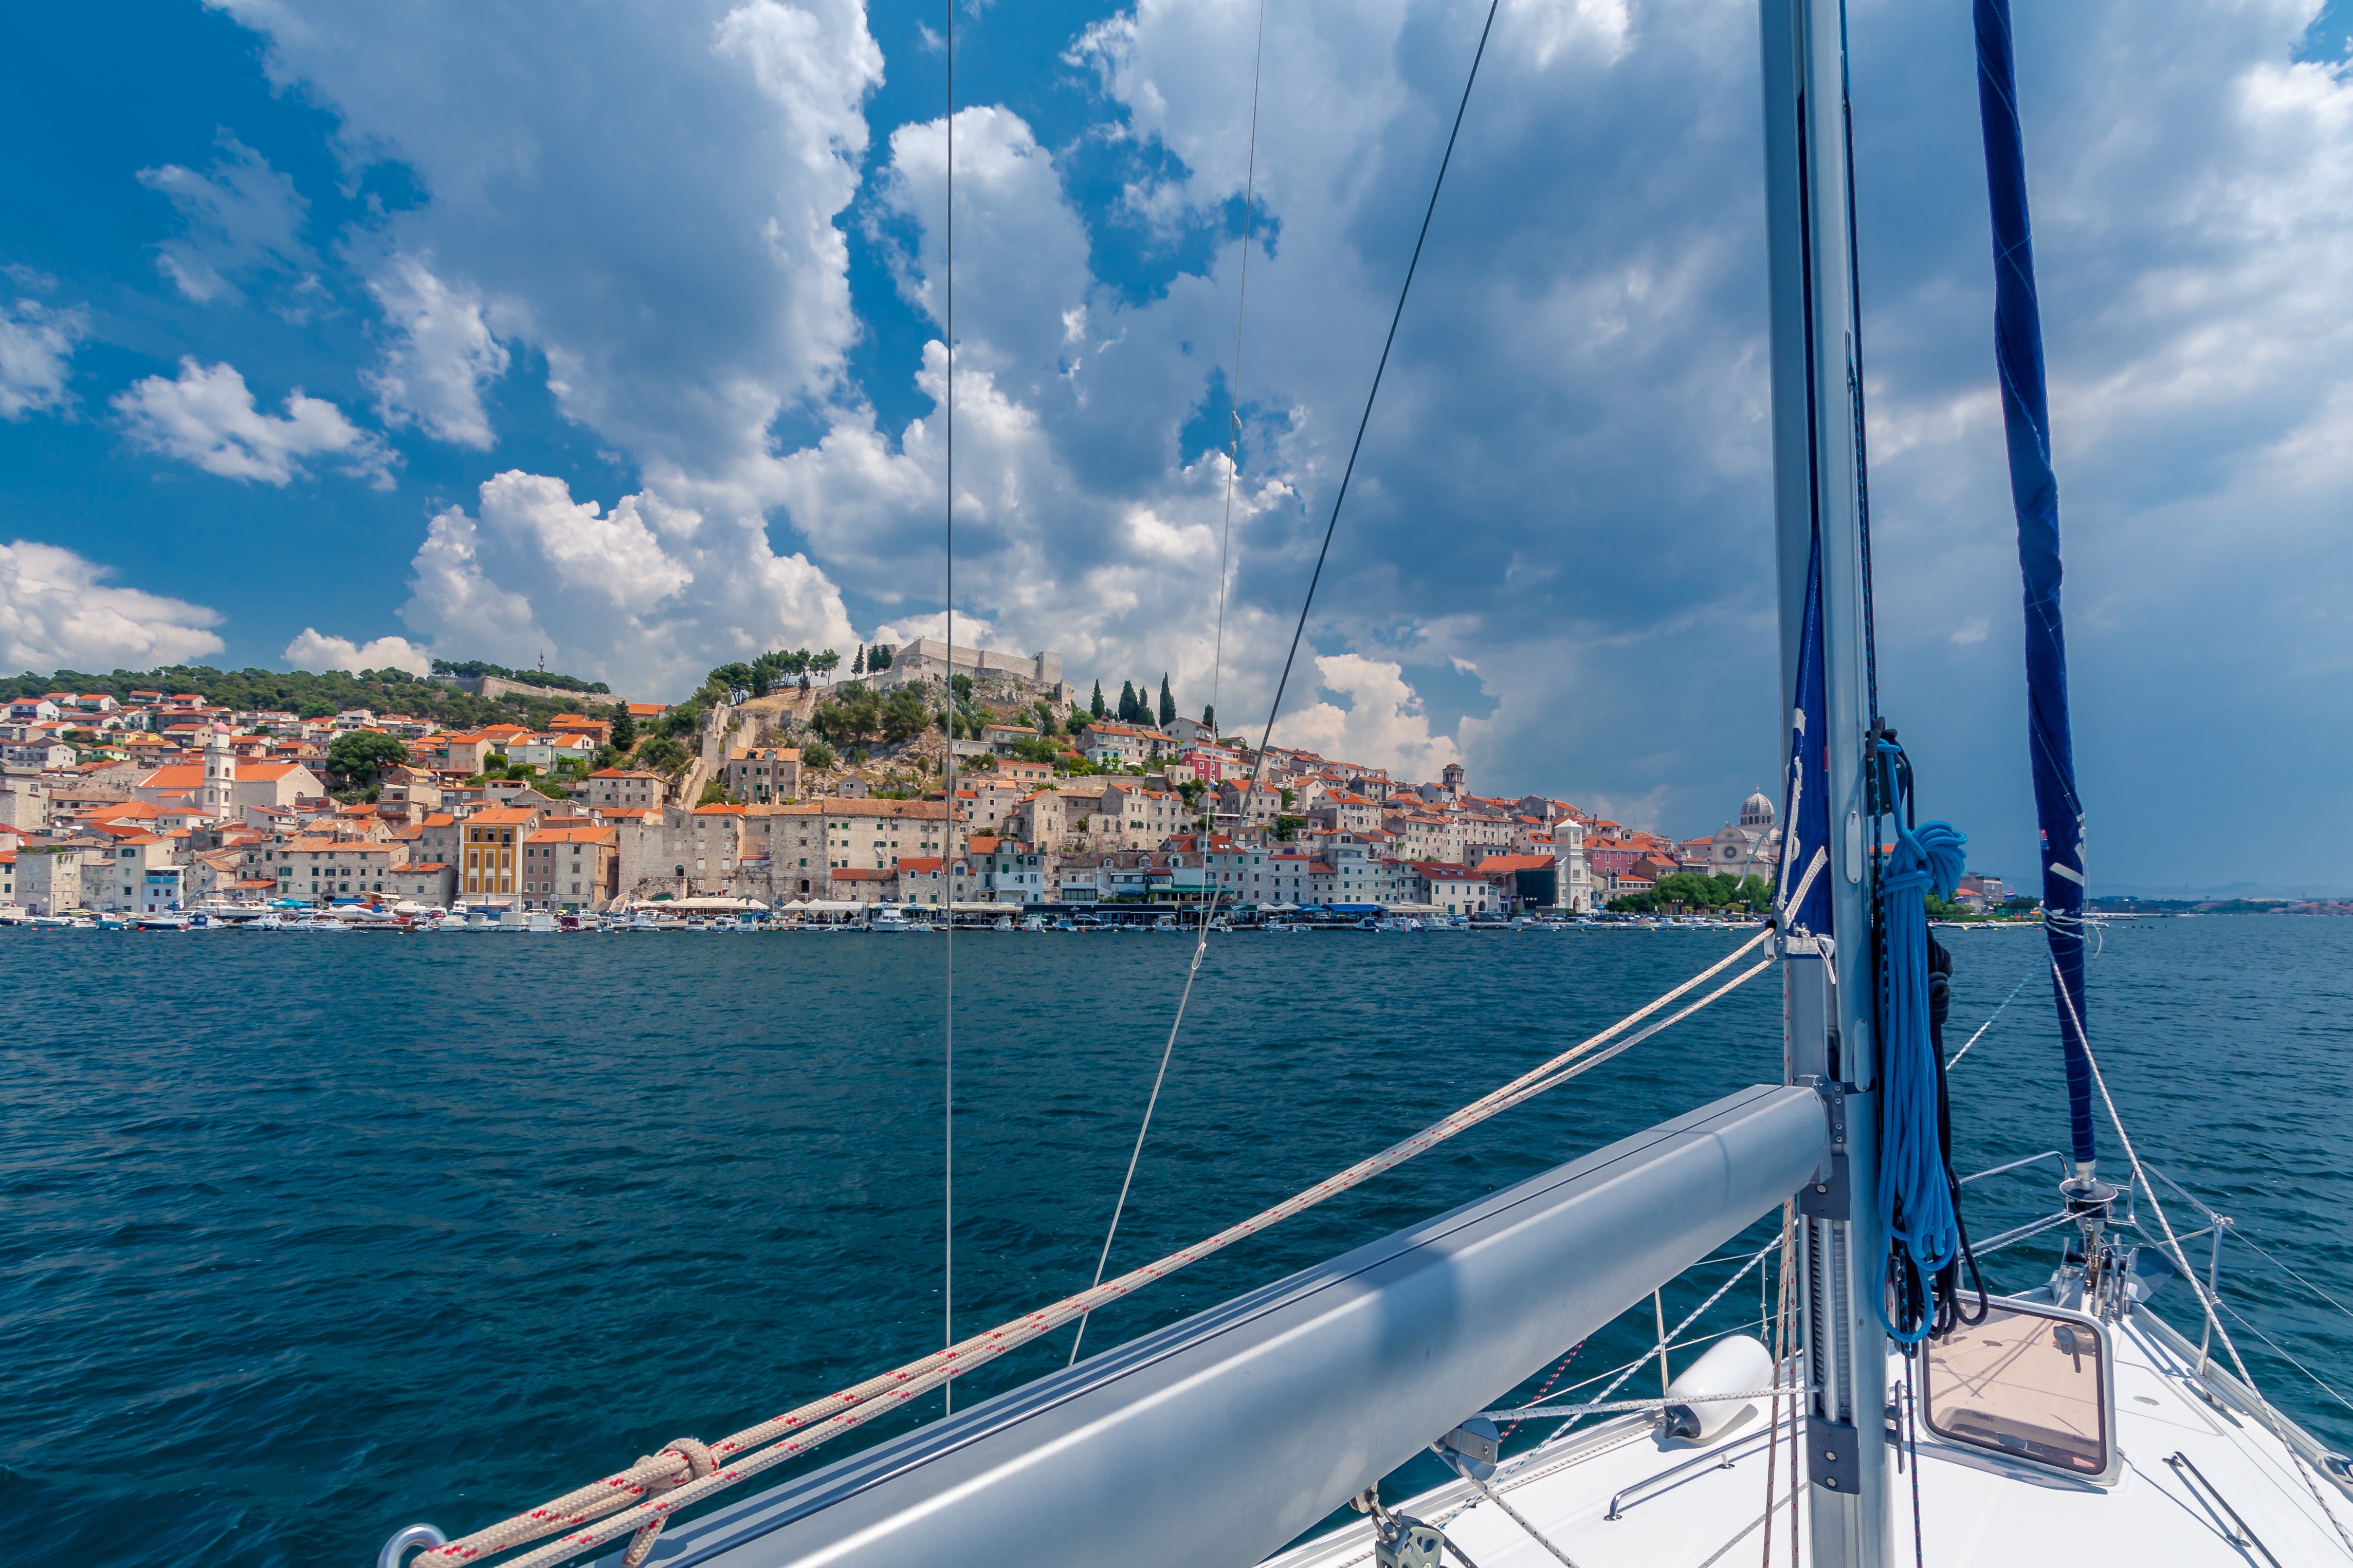
sea, boat, ship, vacation, vehicle, mast, sailing, yacht, bay, marina, sailboat, sail, caribbean, watercraft, sailing ship, windsports